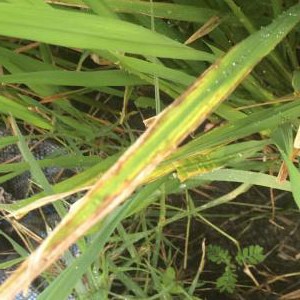
Disease: Bacterialblight